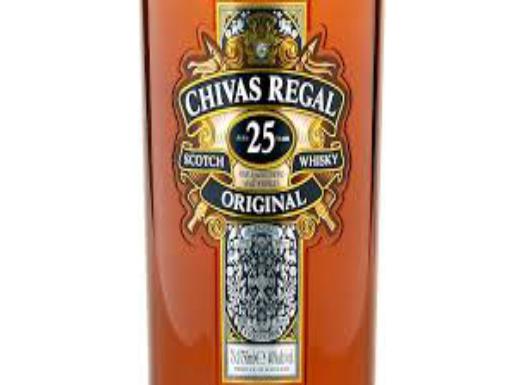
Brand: CHIVAS REGAL
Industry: Food